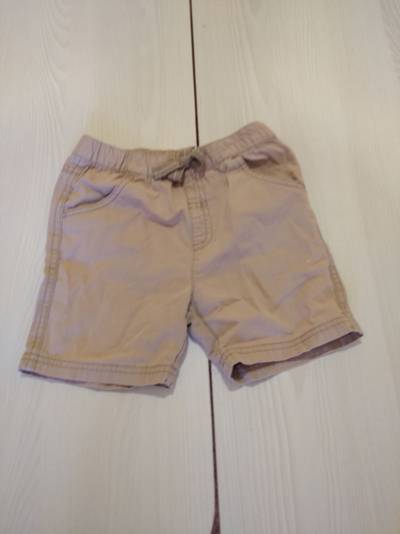
Waste category: clothes